Swamp

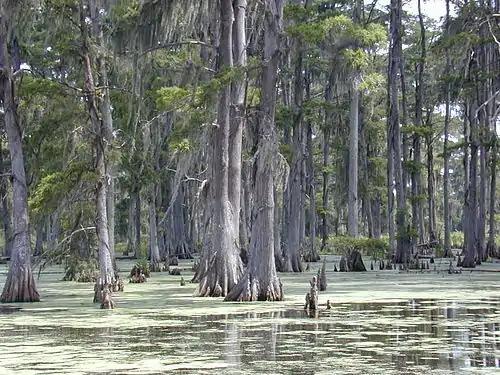
Swamp in southern Louisiana

The Mesopotamian Marshes is a large swamp and river system in southern Iraq, traditionally inhabited in part by the Marsh Arabs.